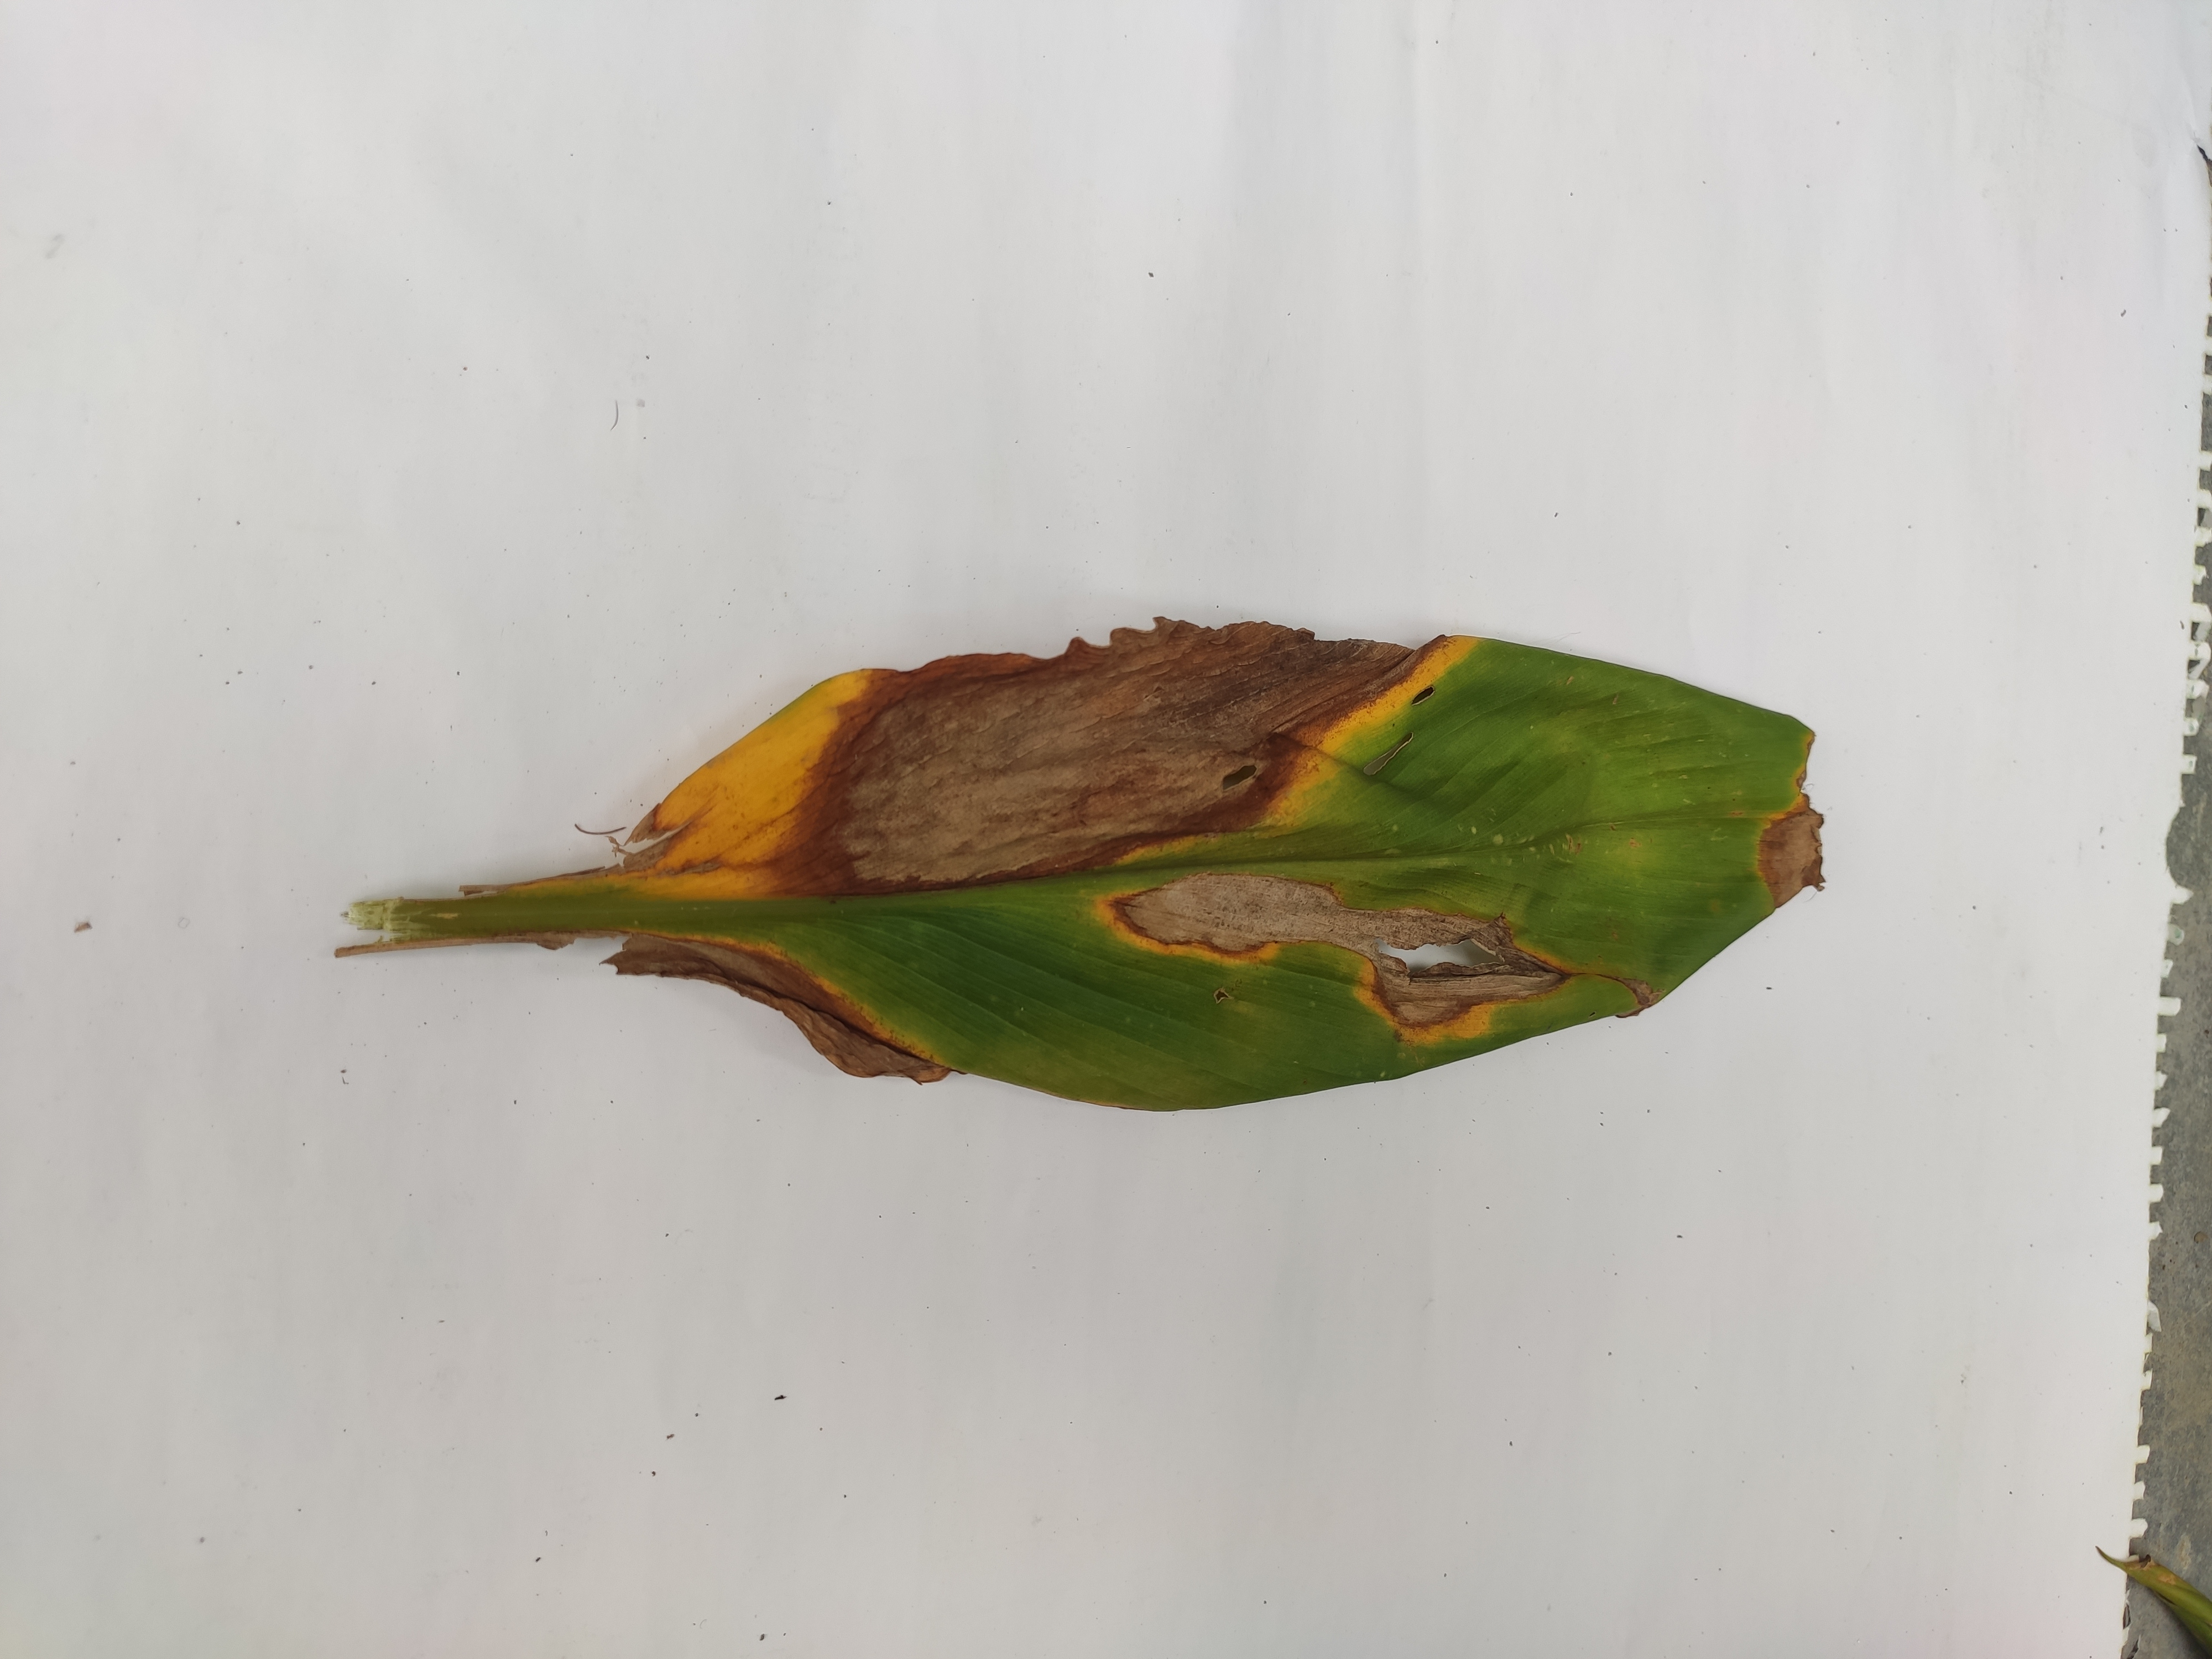
Label: Blotch